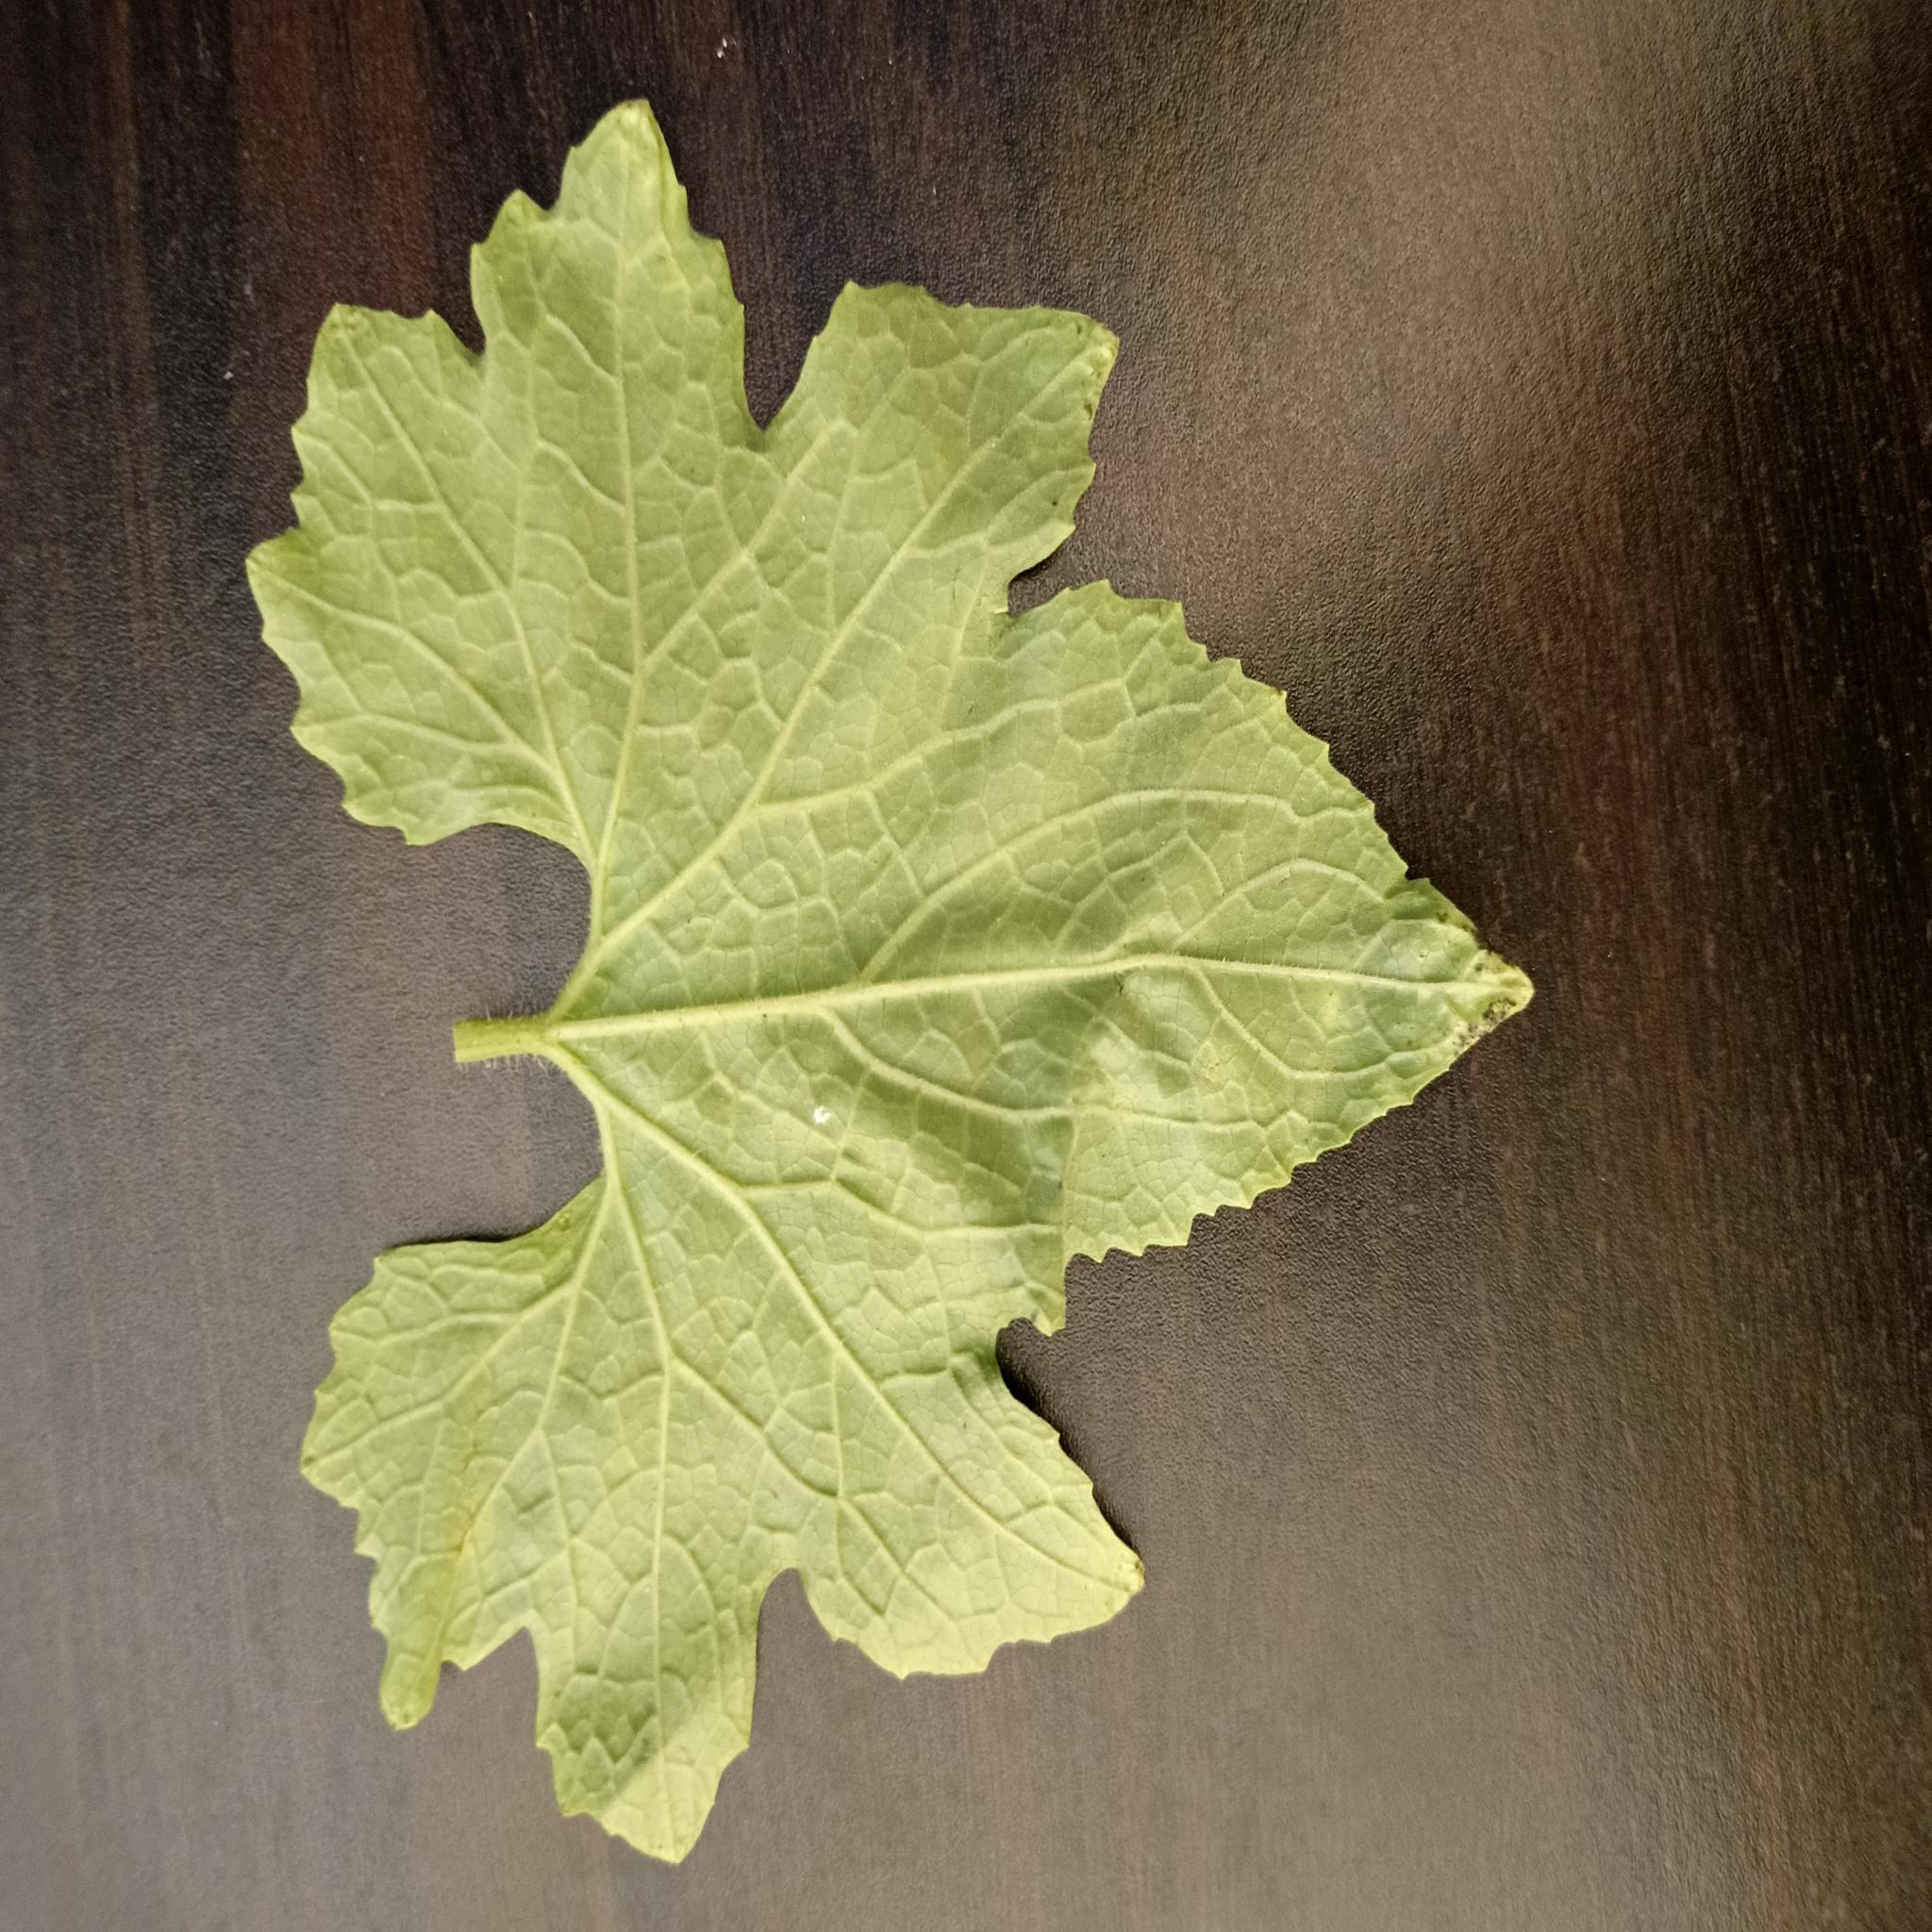
Label: Leaf curl